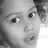
Emotion: neutral